Wayne Routledge

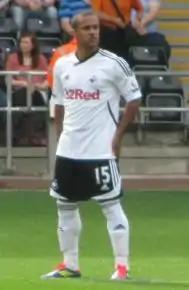
Routledge playing for Swansea City in 2011

On 4 August 2011, Swansea City announced the signing of Routledge on a three-year contract for an undisclosed fee. He made his competitive debut on 15 August, a 4–0 defeat against Manchester City at the City of Manchester Stadium. Routledge scored his first goal for Swansea on 2 January 2012, concluding a 2–0 victory against his former club Aston Villa at Villa Park. He played as Swansea won the 2013 Football League Cup Final 5–0 against Bradford City, assisting one goal by Nathan Dyer.